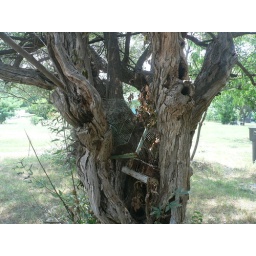
This is the tree in front of big mama's house ...